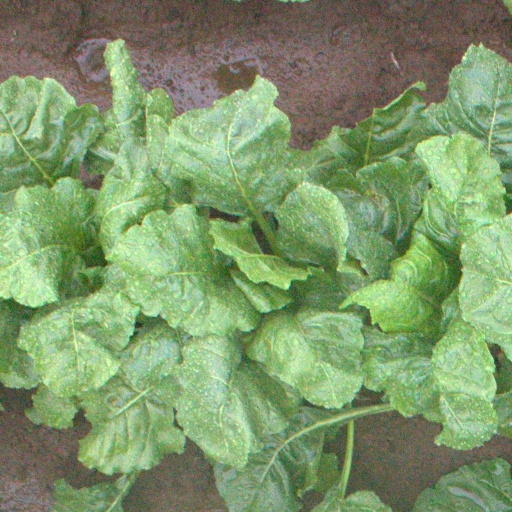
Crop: sugar beet